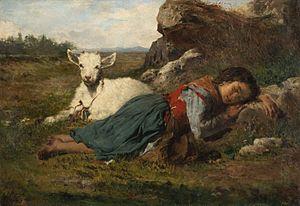
Joaquín Agrasot y Juan est un peintre espagnol.